Betulinic acid

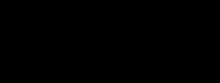
Biosynthetic pathway of betulinic acid, with all of the enzymes, structures, and cofactors as described by Li et al. in "Modulating betulinic acid production in "Saccharomyces cerevisiae" by managing the intracellular supplies of the co-factor NADPH and oxygen".

A major inconvenience for the future clinical development of betulinic acid and analogues resides in their poor solubility in aqueous media such as blood serum and polar solvents used for bioassays. To circumvent this problem of hydrosolubility and to enhance pharmacological properties, many derivatives were synthesized and evaluated for cytotoxic activity. One study showed C-20 modifications involve the loss of cytotoxicity. Another study demonstrated the importance of the presence of the -COOH group, since compounds substituted at this position, such as lupeol and methyl betulinate, were less active on human melanoma than betulinic acid. Moreover, some C-28 amino acids and C-3 phthalates derivatives exhibited higher cytotoxic activity against cancer cell lines with improved selective toxicity and water solubility. Chatterjee "et al." obtained the 28-O-β-D-glucopyranoside of betulinic acid by microbial transformation with "Cunninghamella" species, while "Baglin et al." obtained it by organic synthesis. This glucoside did not exhibit any significant "in vitro" activity on human melanoma (MEL-2) and human colorectal adenocarcinoma (HT-29) cell lines, which confirms the importance of the carboxylic acid function to preserve the cytotoxicity. Recently, Gauthier "et al." synthesized a series of 3-"O"-glycosides of betulinic acid which exhibited a strongly potent "in vitro" anticancer activity against human cancer cell lines.